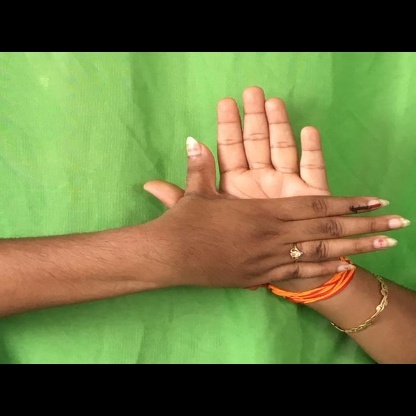
Mudra: Chakra